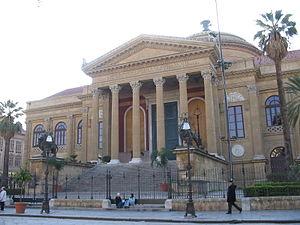
Le Teatro Massimo Vittorio Emanuele est un opéra de Palerme en Sicile, la seconde plus vaste maison d'opéra d'Italie devant La Fenice, le Teatro Regio, l'Opéra de Rome, et un des plus grands d'Europe de cette époque, devant par exemple le Staatsoper de Vienne.
Le Parrain 3 Le Parrain III au Québec est un film américain de gangster écrit par Mario Puzo et réalisé par Francis Ford Coppola, sorti en 1990. Épilogue de la trilogie inspirée de l'œuvre de Mario Puzo, il est sorti dix-huit ans après Le Parrain, sorti en 1972 et seize ans après Le Parrain 2, sorti en 1974. La troisième partie relate l'histoire de Michael Corleone, un Capo di tutti capi de la mafia américaine qui tente de légitimer son empire criminel. Le scénario du film inclut deux événements ayant réellement eu lieu : la mort de Jean-Paul Iᵉʳ et le scandale de Banco Ambrosiano en 1981-1982. Ces deux événements sont fictivement reliés aux affaires de Michael Corleone. La distribution comprend Al Pacino, Diane Keaton, Talia Shire et Andy García comme acteurs principaux et Eli Wallach, Joe Mantegna, George Hamilton, Bridget Fonda et Sofia Coppola comme acteurs secondaires.